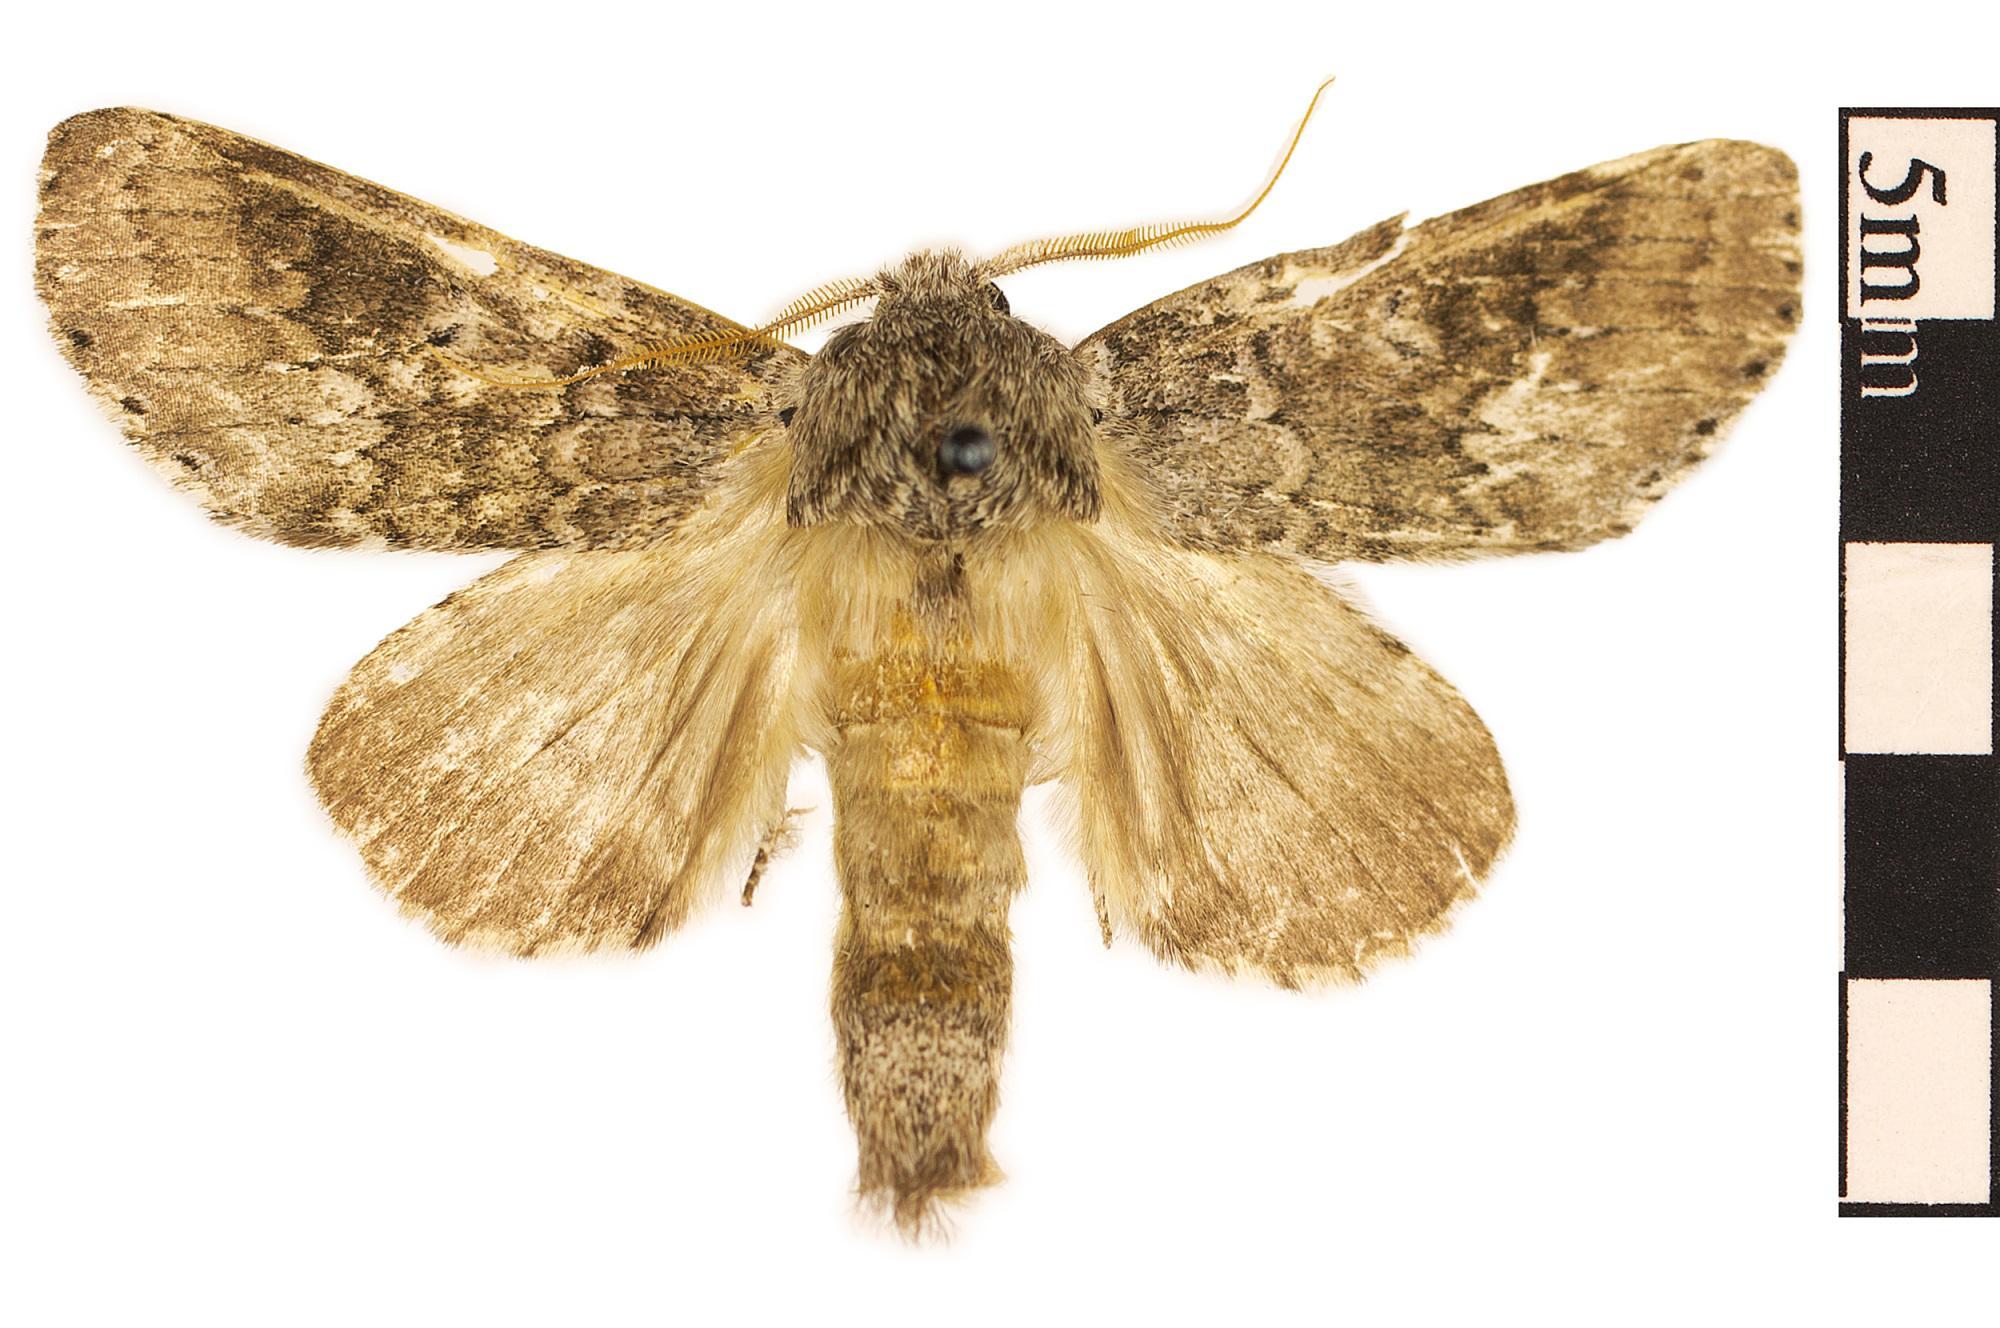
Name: Variable Oakleaf Caterpillar Moth, Maple Prominent
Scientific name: Lochmaeus manteo
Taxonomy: Animalia, Arthropoda, Hexapoda, Insecta, Lepidoptera, Notodontidae
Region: US Mid Atlantic (PA, NJ, MD, DE, DC, VA, WV)
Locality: North America, United States, Virginia, Loudoun County